German Society for Stem Cell Research

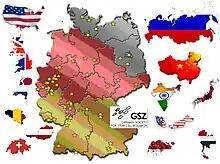

The German Society for Stem Cell Research (Deutsche Gesellschaft für Stammzellforschung or GSZ), established in 2003 by Juergen Hescheler, brings scientists from around Germany together and has an emphasis on basic research in stem cell biology. The main purpose of the society is to promote stem cell research. In order to achieve this goal the society promotes the stem cell research in basic research and in academic teaching by allocating available funds to support training programs, to organize seminars and conferences, as well as instigating the exchange of students and scientists on national and international level for collaborative projects and resulting publications. The German Society for Stem Cell Research aims at establishing a network of scientists in stem cell research nationwide and eventually offering a platform to provide competent and independent counsel for all questions related to stem cell research.